ULMA Handling Systems

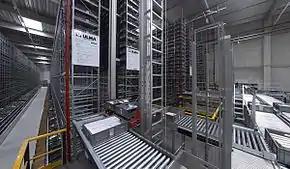
Automated storage and retrieval system for boxes (Mini Load)

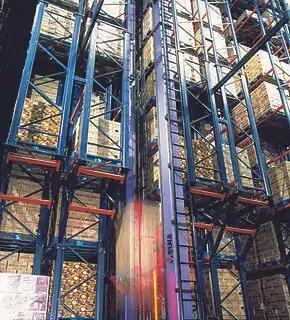
Automated storage and retrieval system for pallets (Unit Load)

ULMA Handling Systems is a material handling and logistics automation company, supplier of automated storage and retrieval systems, based in Oñati, Spain. The company engineers design, produce, and install material handling systems in installations, from small warehouses to complex systems.